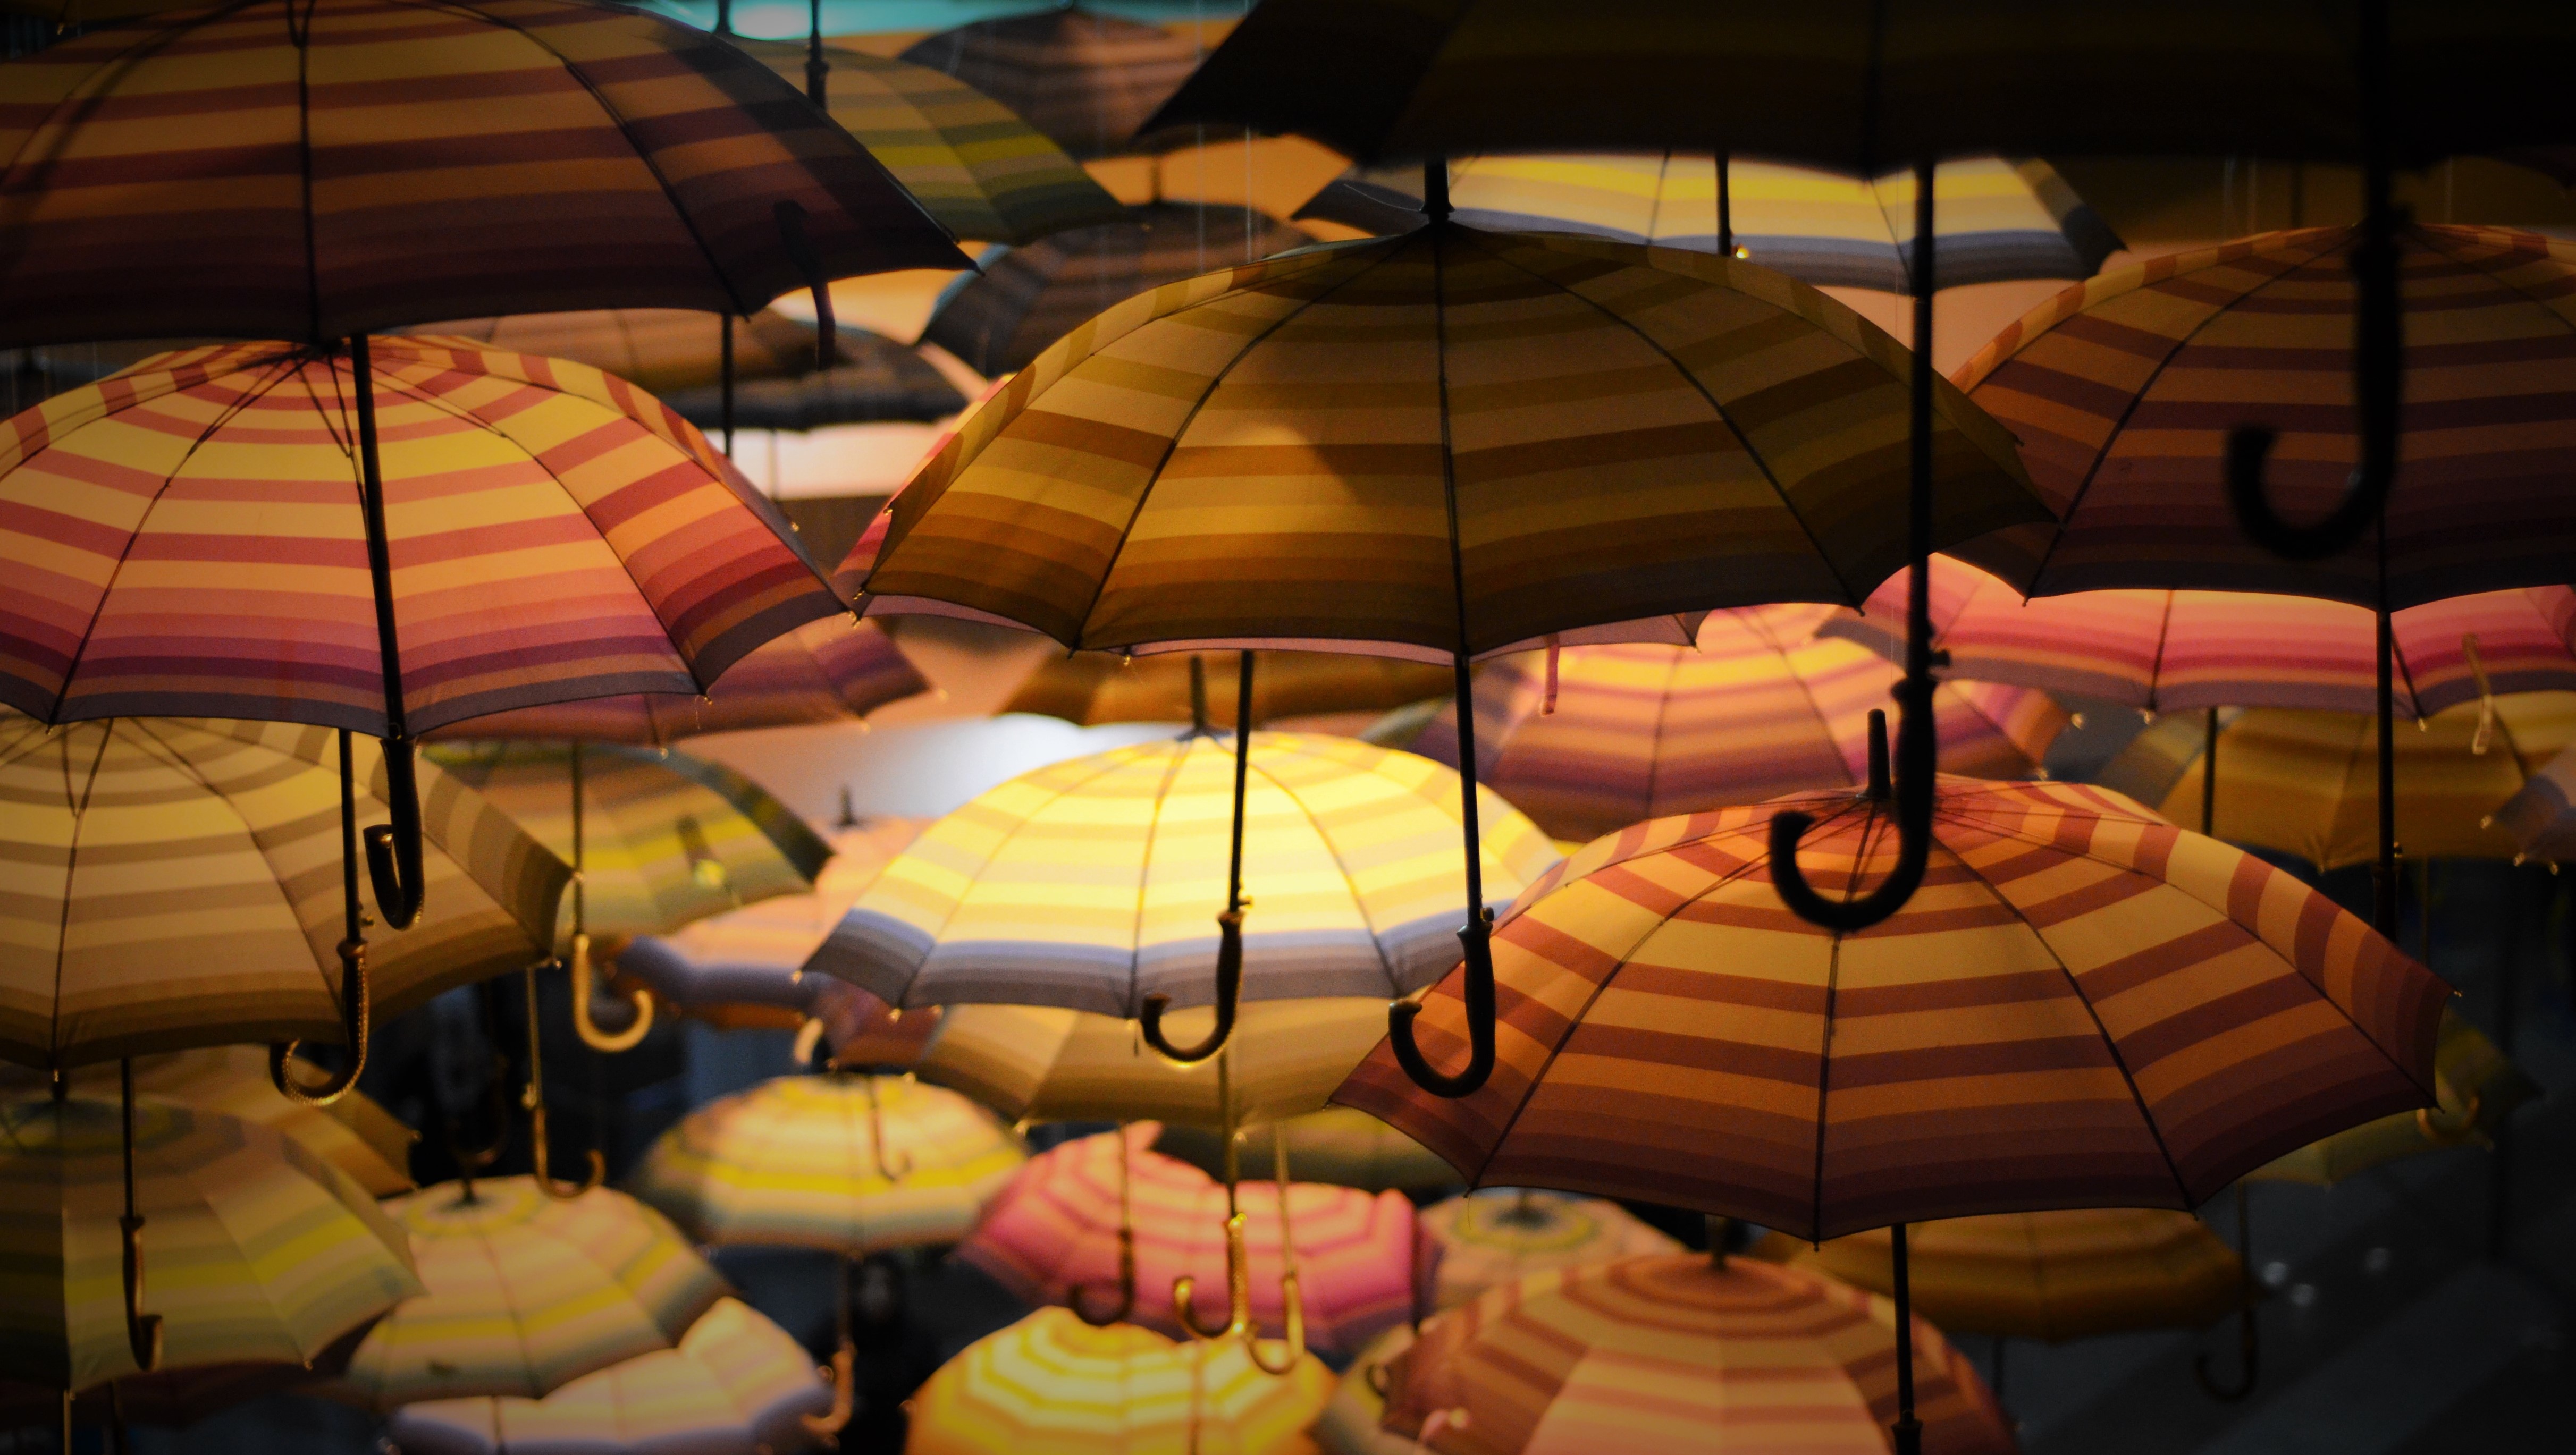
umbrella, lighting, man made object